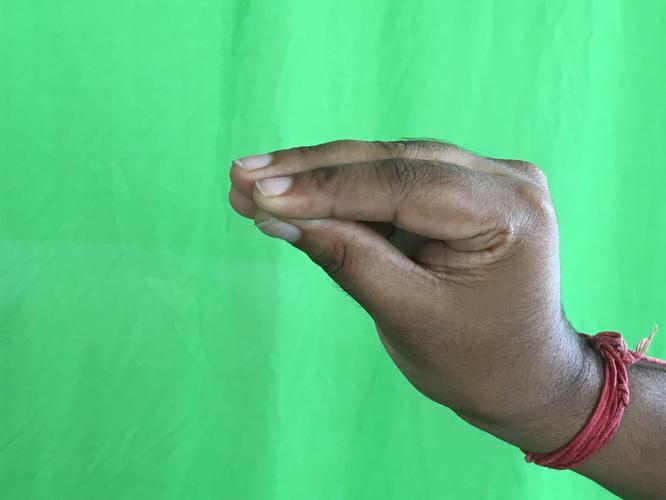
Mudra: Mukulam
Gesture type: single_hand